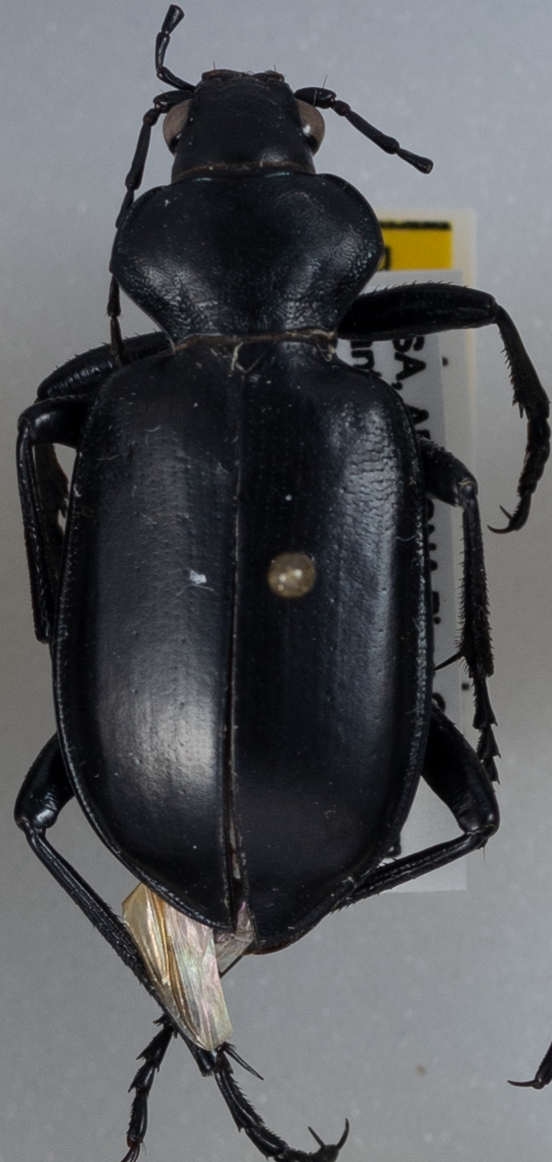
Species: Calosoma peregrinator
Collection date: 2021-08-10
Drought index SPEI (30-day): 2.09
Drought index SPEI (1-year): -0.668
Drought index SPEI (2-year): -0.926